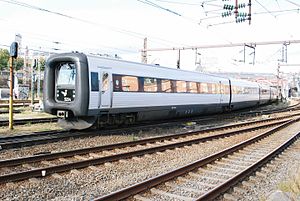
IC3-togsæt
IC3-sæt nr. 34 Niels Bugge ved Københavns Hovedbanegård.
Denne side indeholder en liste over de 96 IC3-togsæt, der er sat i drift hos DSB. Med en enkelt undtagelse er alle IC3-togsæt adopteret af danske byer, der har opkaldt dem efter afdøde kendte personer fra egnen. Ofte har togsættenes indvendige udsmykning en forbindelse til denne person. De fleste byer er eller var desuden byer, der betjenes af IC3, men der er dog enkelte undtagelser. Derudover er der enkelte byer, der har adopteret flere IC3.